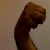
The image shows a hand gesture representing the letter 'M' in Indian Sign Language.